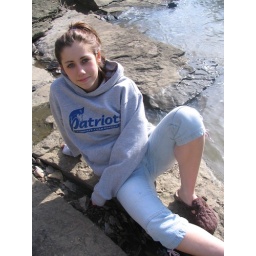
Arielle sitting on rocks by the river